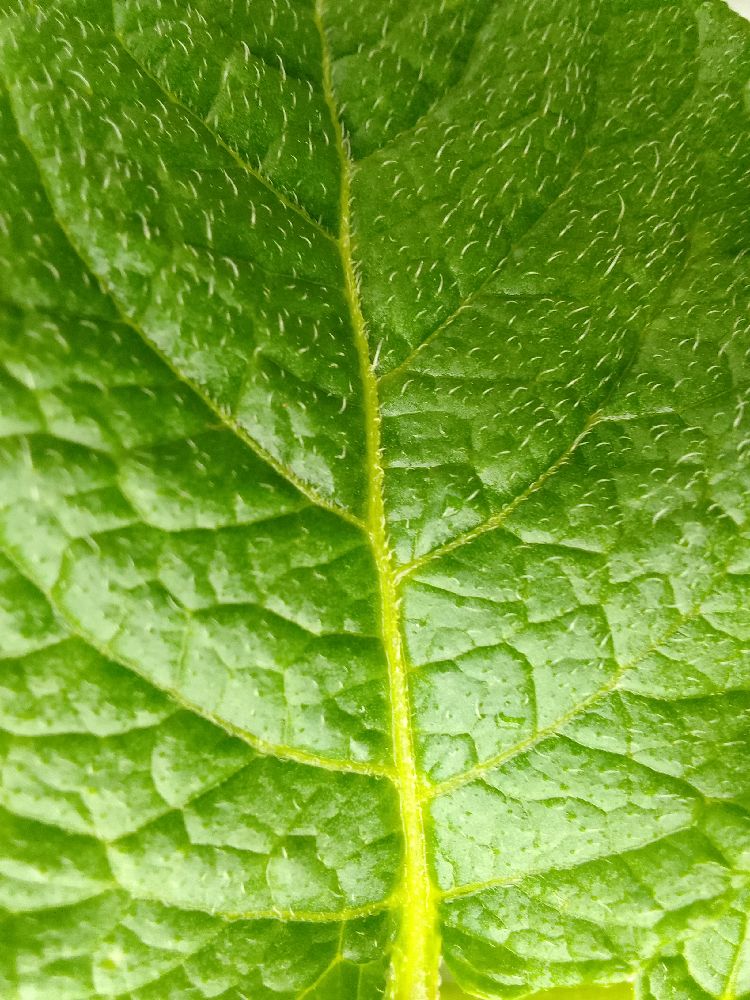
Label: Healthy